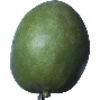
Label: mango